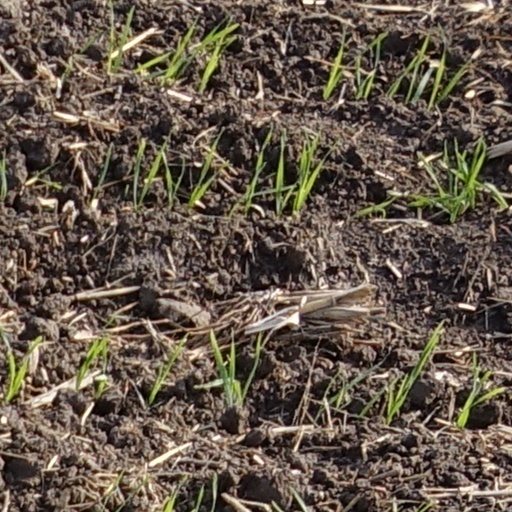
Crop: wheat